Clifford David

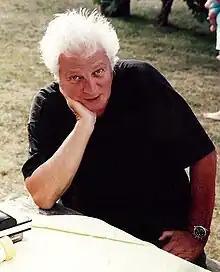
David in 2007

Clifford David (June 30, 1928 – November 30, 2017) was an American actor, singer, and coach. His career began in the 1950s, with early live television appearances leading to roles in Broadway musicals. He also played character roles in television series, feature films, and theatre.